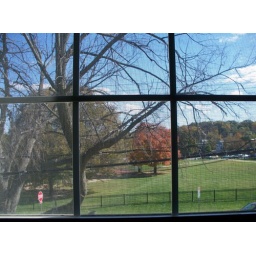
view from window on turkey thicket tree orange in fall.